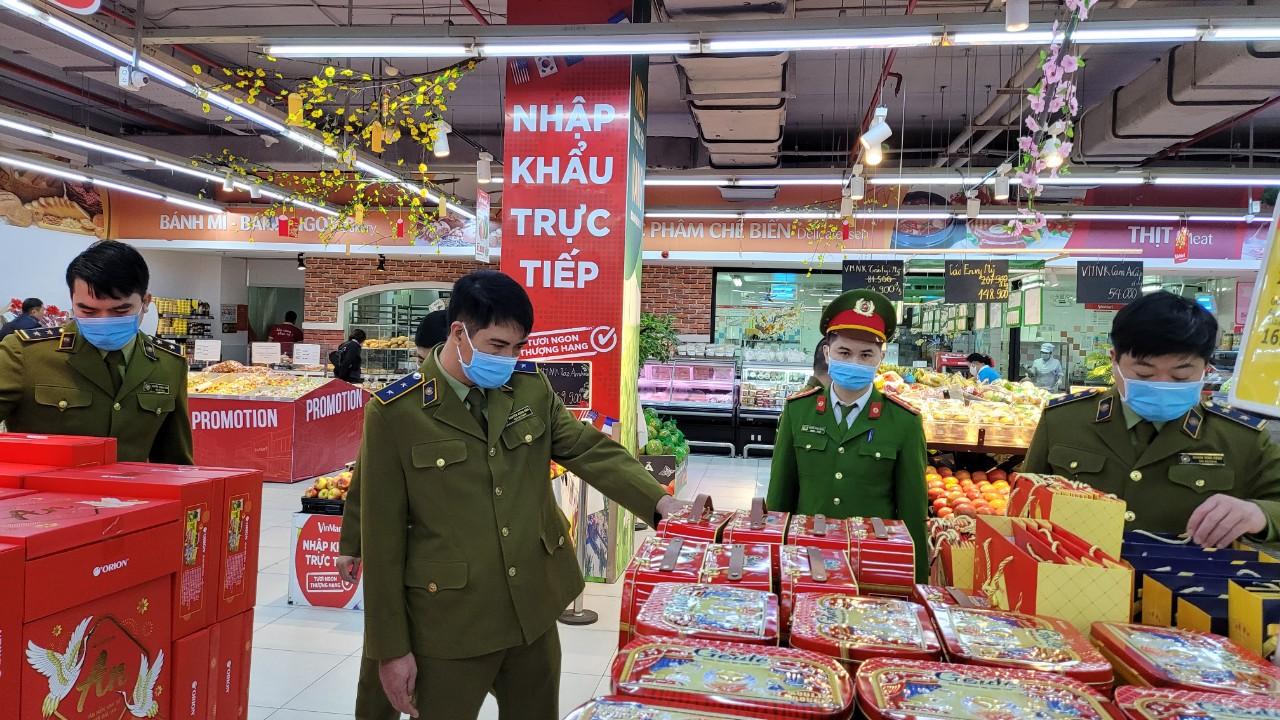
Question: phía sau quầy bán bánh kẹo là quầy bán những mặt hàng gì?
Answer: trái cây